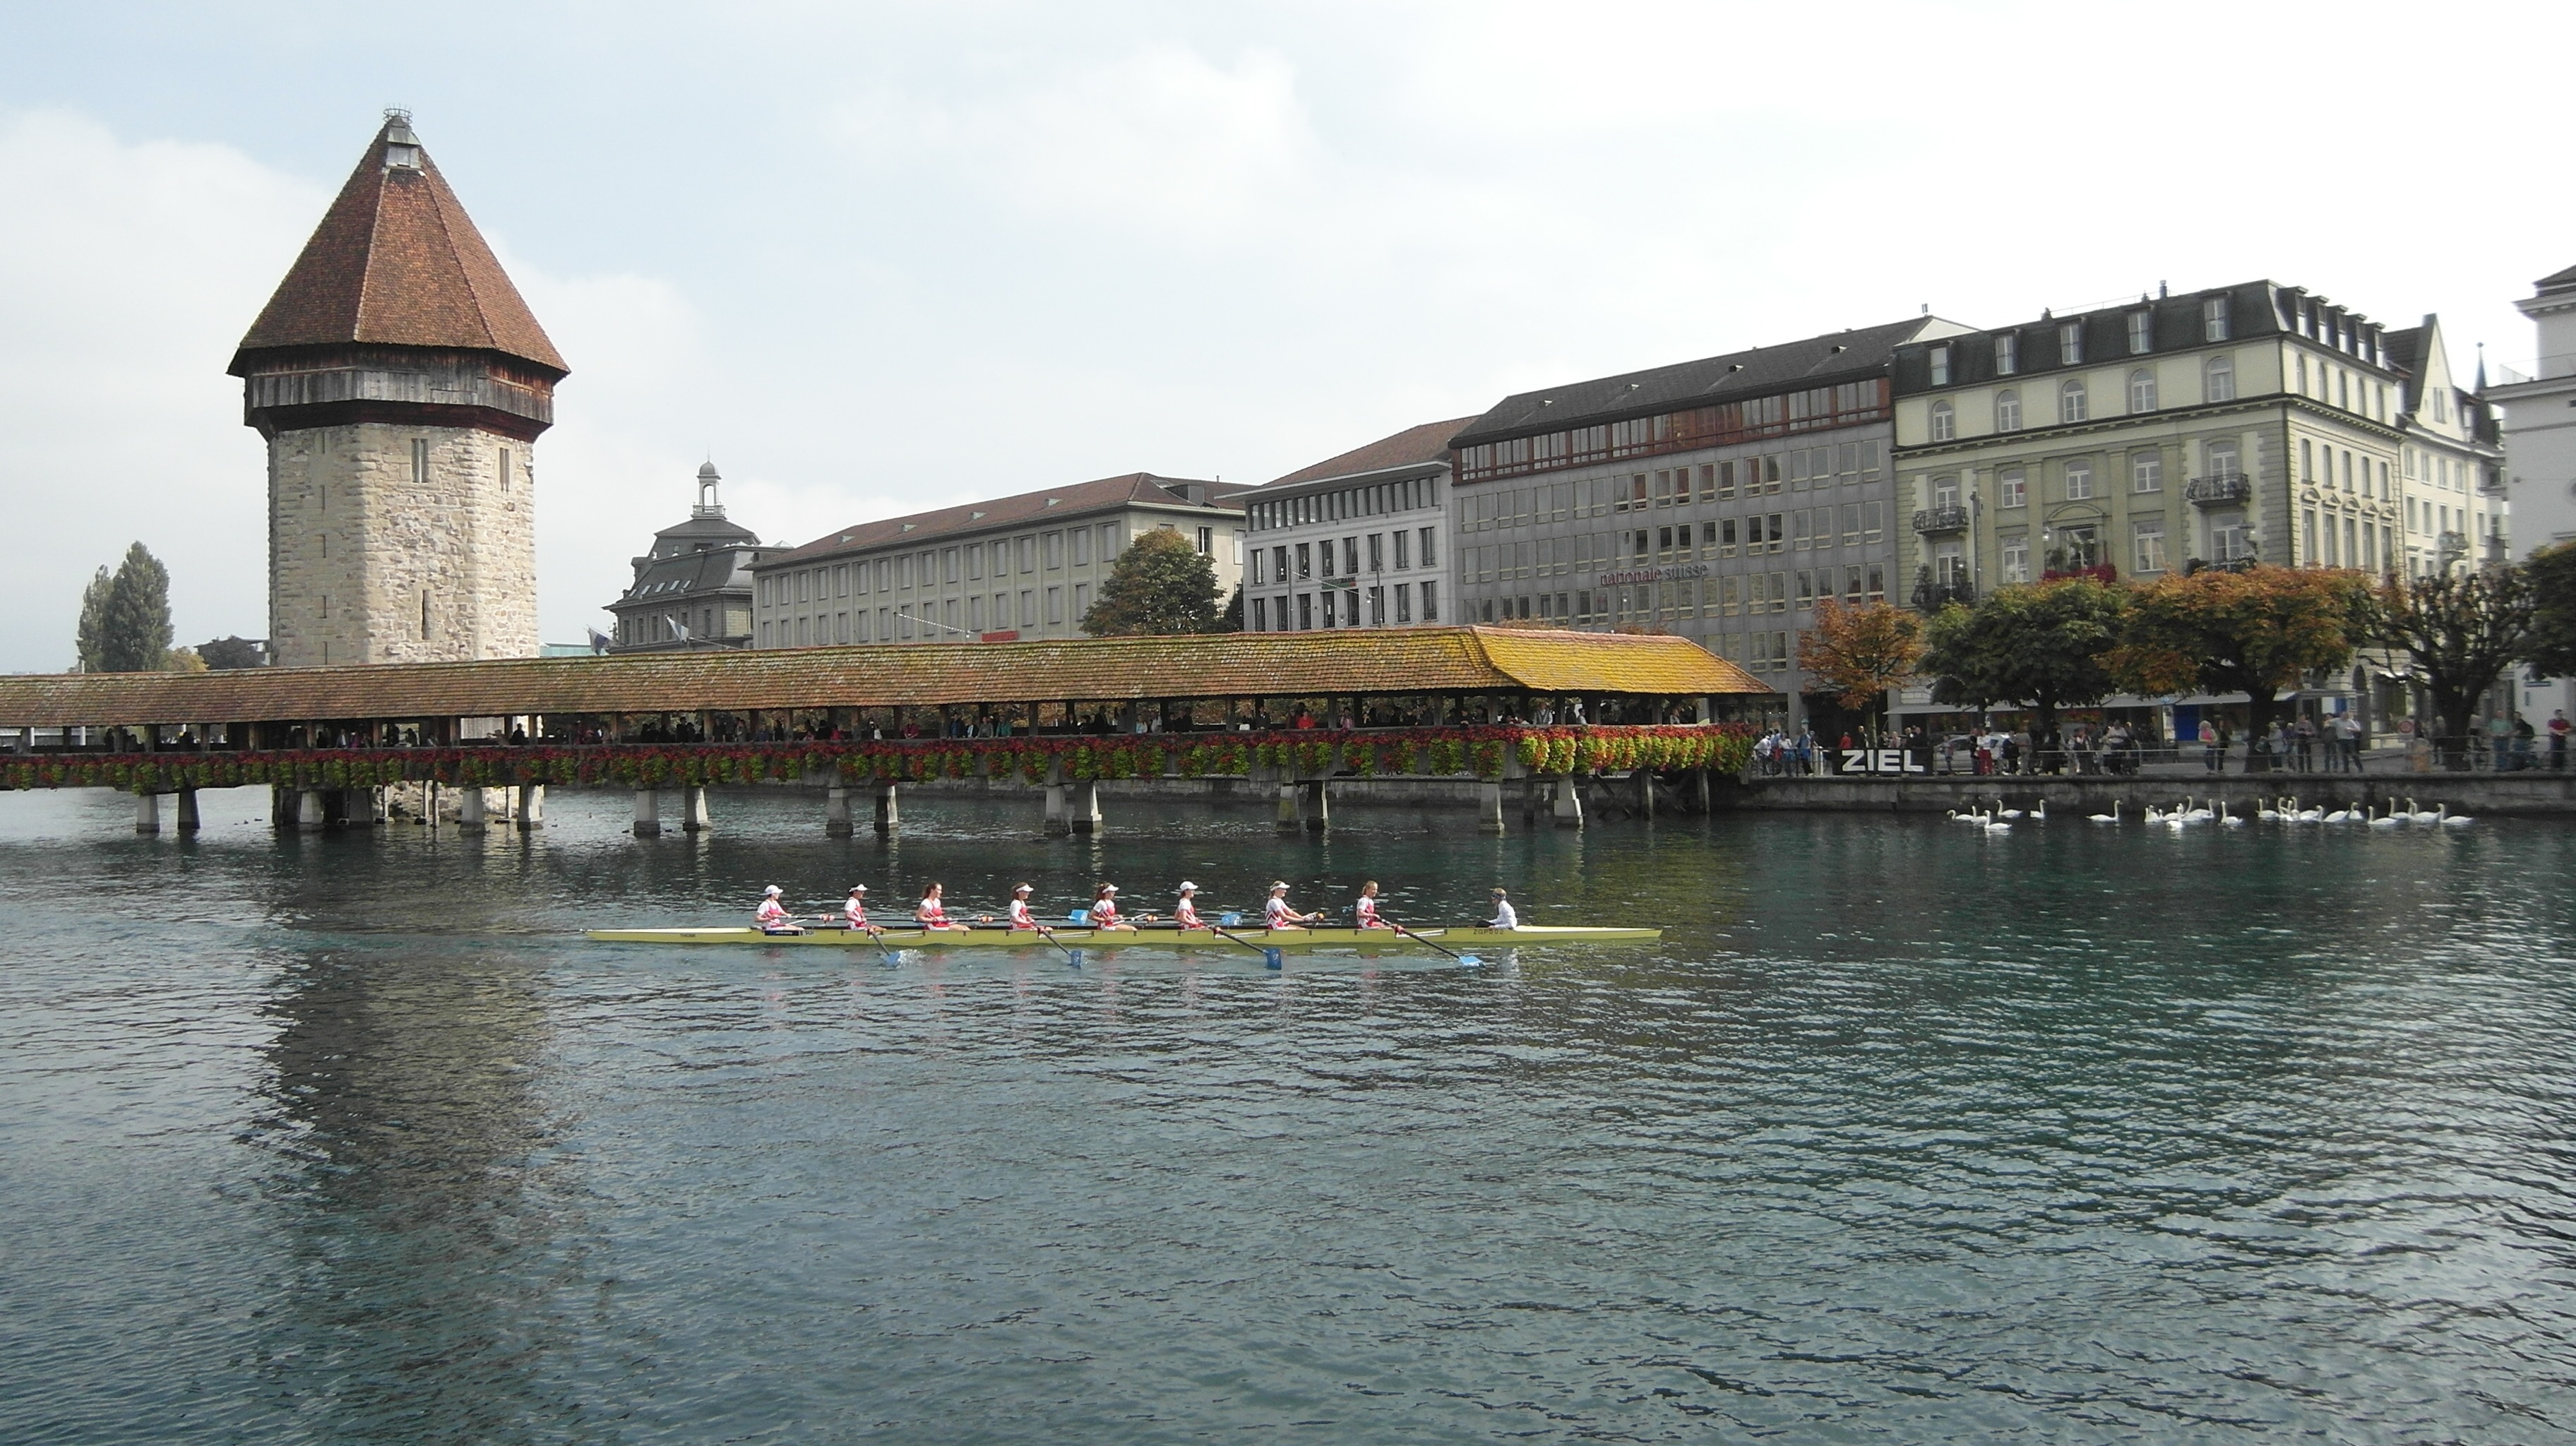
water, bridge, town, palace, river, tourism, waterway, water tower, lucerne, switzerland, rowing, tours, reuss, reuss sprint, kappel bridge, rowing race